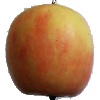
Label: apple_pink_lady